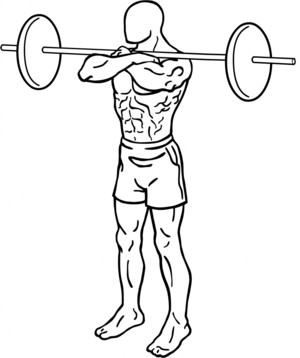
La flexion sur jambes est un mouvement d'accroupi qui constitue un exercice poly-articulaire de force et de musculation ciblant les muscles de la cuisse et les fessiers. Il sollicite aussi secondairement les mollets, les lombaires et les abdominaux. C'est un des trois mouvements de base de la force athlétique avec le développé couché et le soulevé de terre.